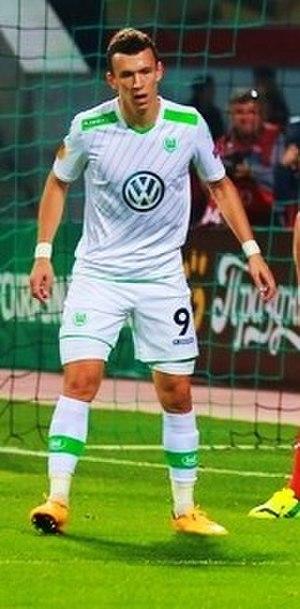
Ivan Perišić, né le 2 février 1989 à Split en Yougoslavie, est un footballeur international croate. Il évolue actuellement au poste de milieu de terrain au Bayern Munich, en prêt de l’Inter Milan.